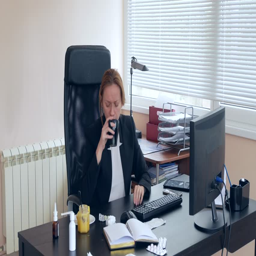
sick business woman with flu blowing nose in tissue .